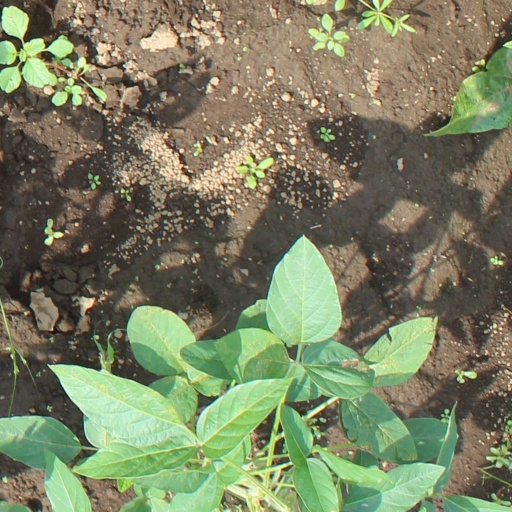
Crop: soybean